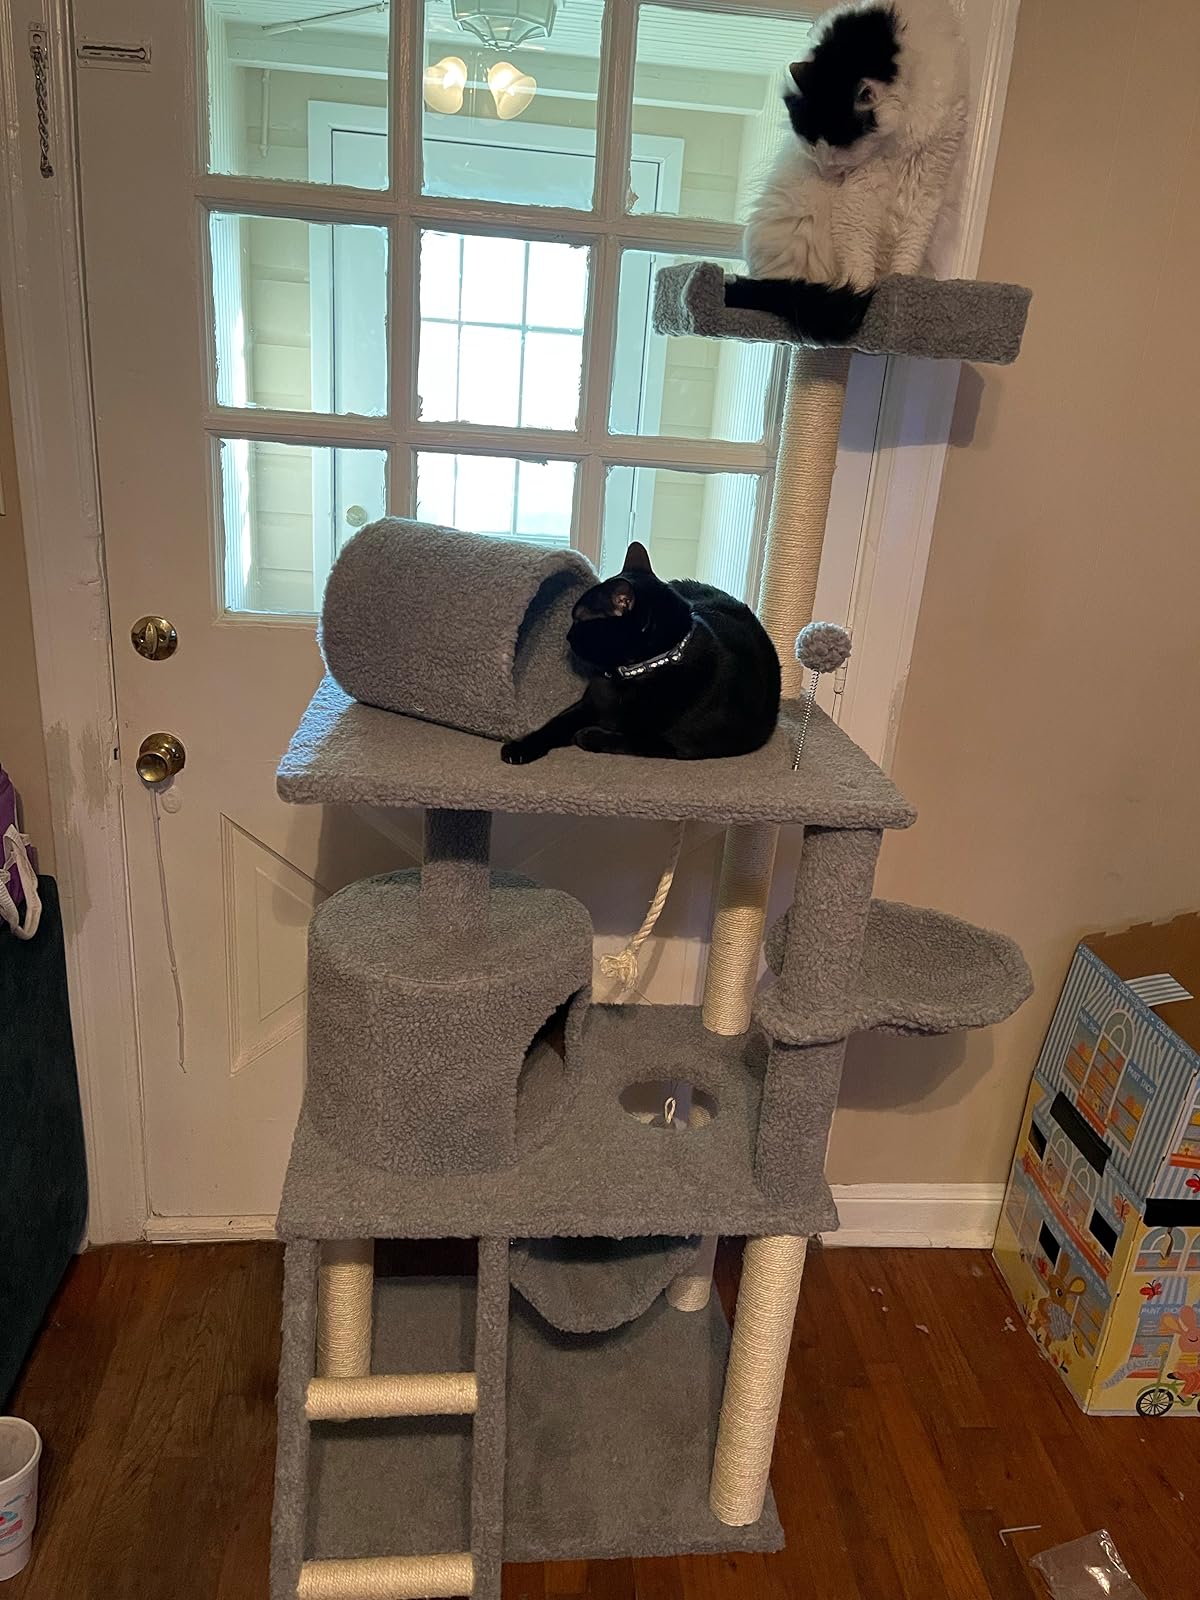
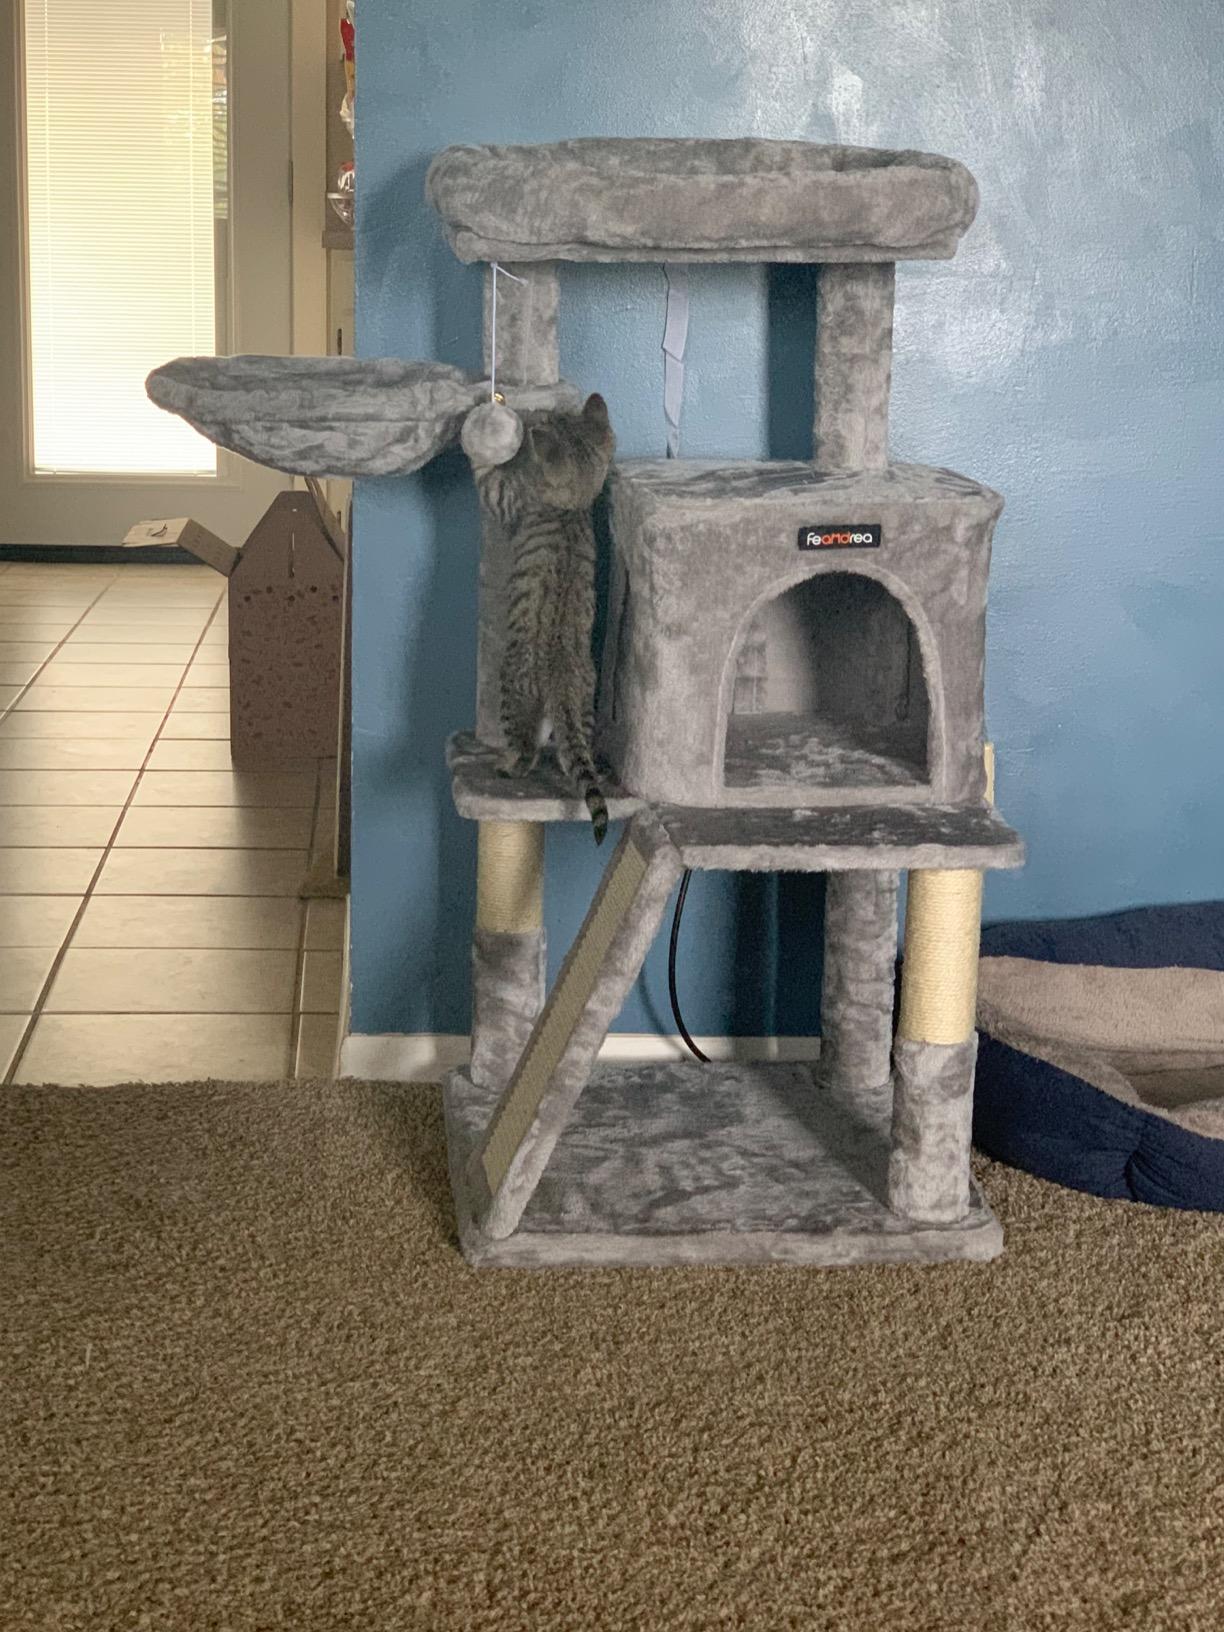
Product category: items_cat tree
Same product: no